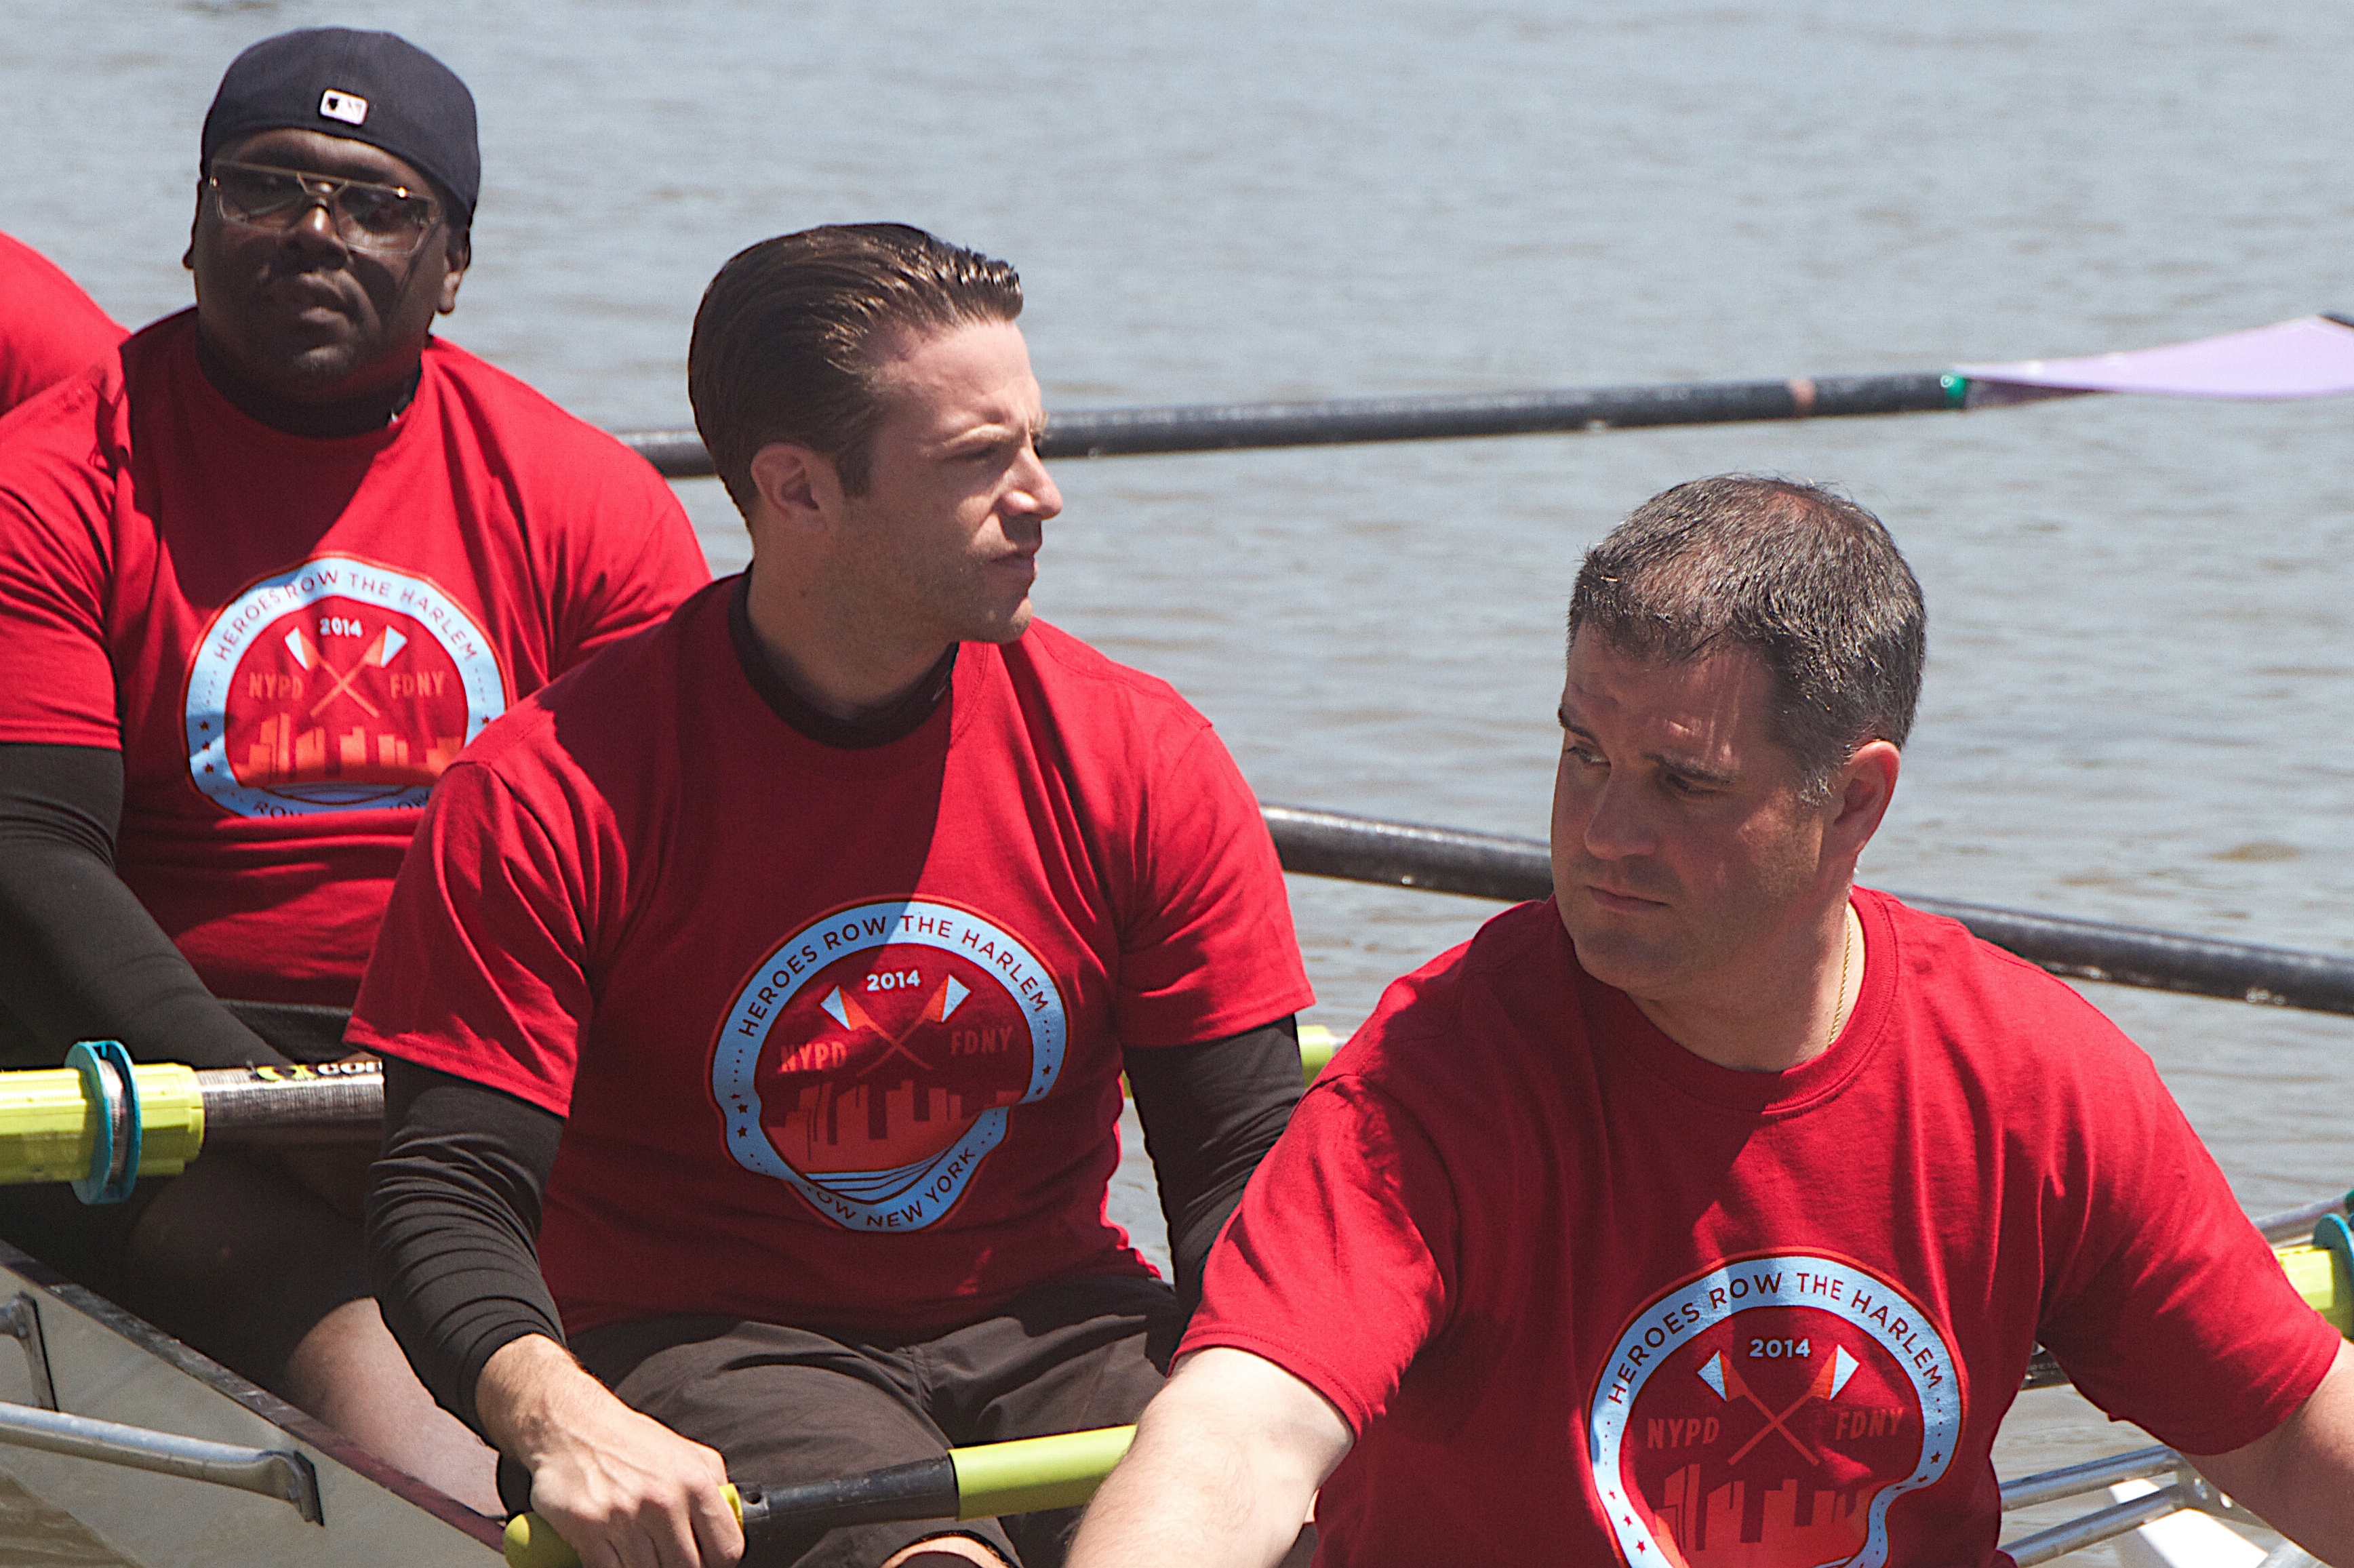
race, team, sports, boating, rowing, crew, rownewyork, endurance sports, physical fitness